Sugarloaf Community Wind Farm

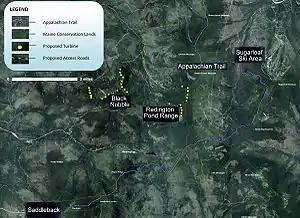
Map of proposed Sugarloaf Community Wind Farm in Redington Township, adjacent to Carrabassett Valley, Maine

The Sugarloaf Community Wind Farm is a wind power project in western Maine under development by Endless Energy Corporation. The wind farm is planned to be situated between the Sugarloaf and the Saddleback Maine ski resorts on Redington Pond Range and Black Nubble Mountains.